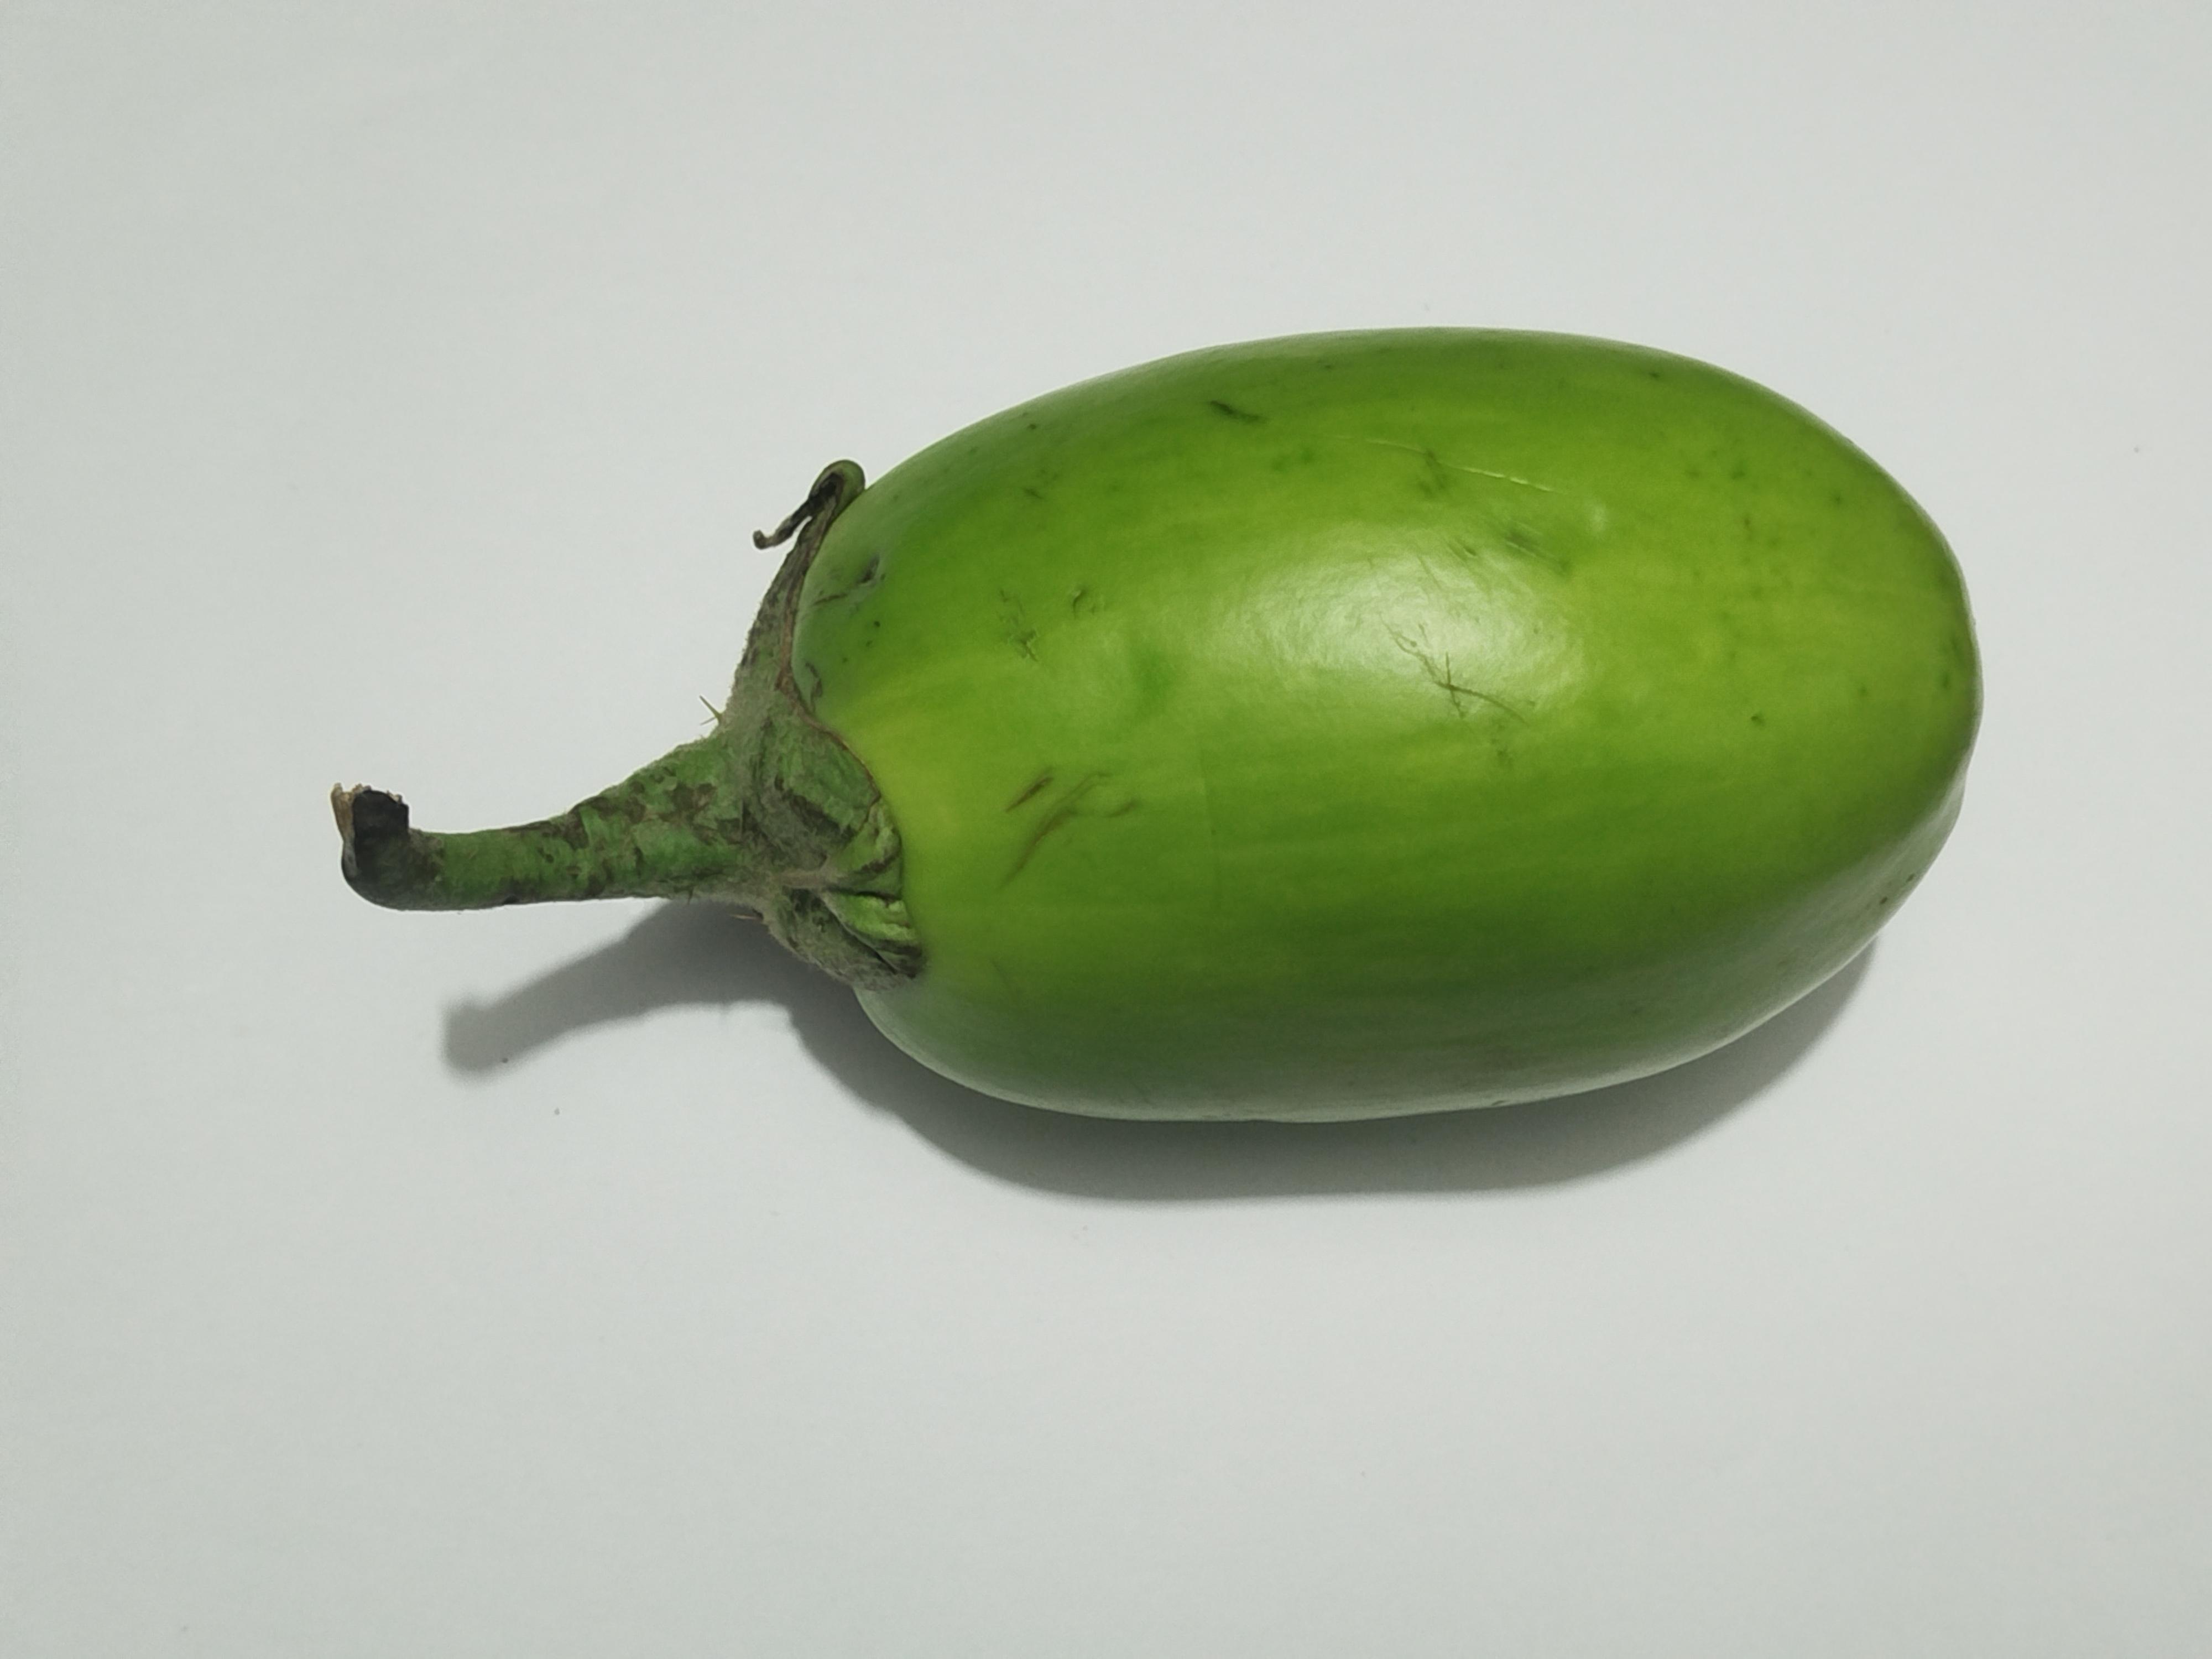
Label: Brinjal